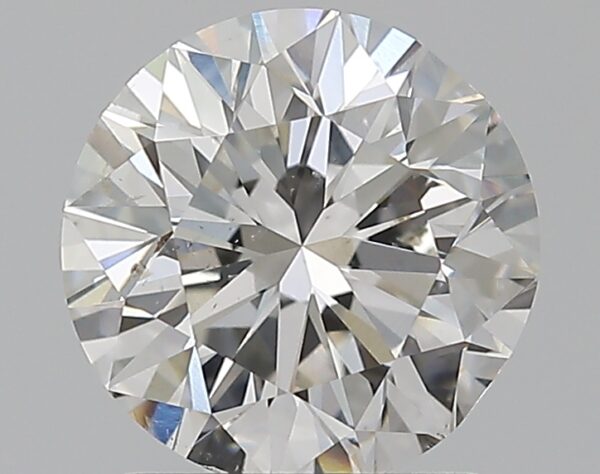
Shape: round
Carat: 1.5
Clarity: SI1
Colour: H
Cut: VG
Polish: EX
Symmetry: GD
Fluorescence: F
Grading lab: GIA
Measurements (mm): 7.08 x 7.2 x 4.64